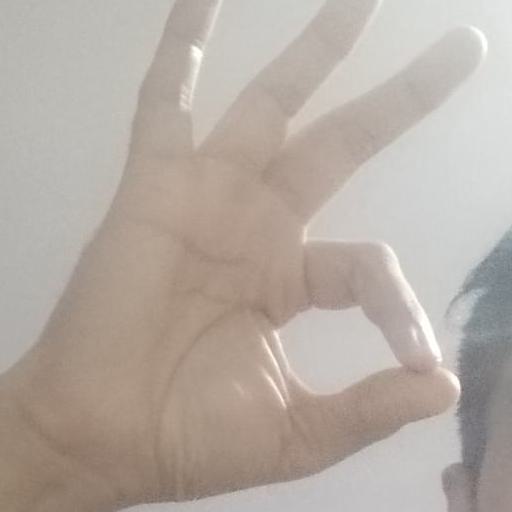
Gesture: ok